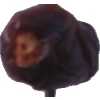
Label: dates